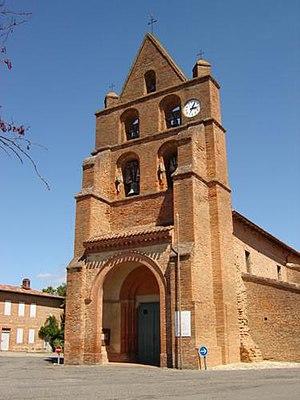
Église de Fontenilles (31) (Source
Certains édifices religieux, tels que des églises de petites communes, possèdent une ou des horloges installées non au centre de leur clocher, mais sur son bord. Les raisons semblent en avoir été d'ordre technique ou économique.
Fontenilles est une commune française située dans le département de la Haute-Garonne, en région Occitanie.
La liste des églises de la Haute-Garonne recense de manière exhaustive les églises situées dans le département français de la Haute-Garonne.